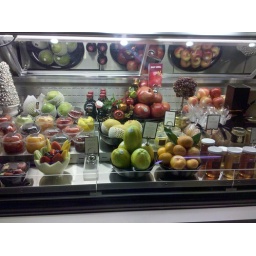
Fresh fruit #foodporn from the farmer's market in Los Angeles